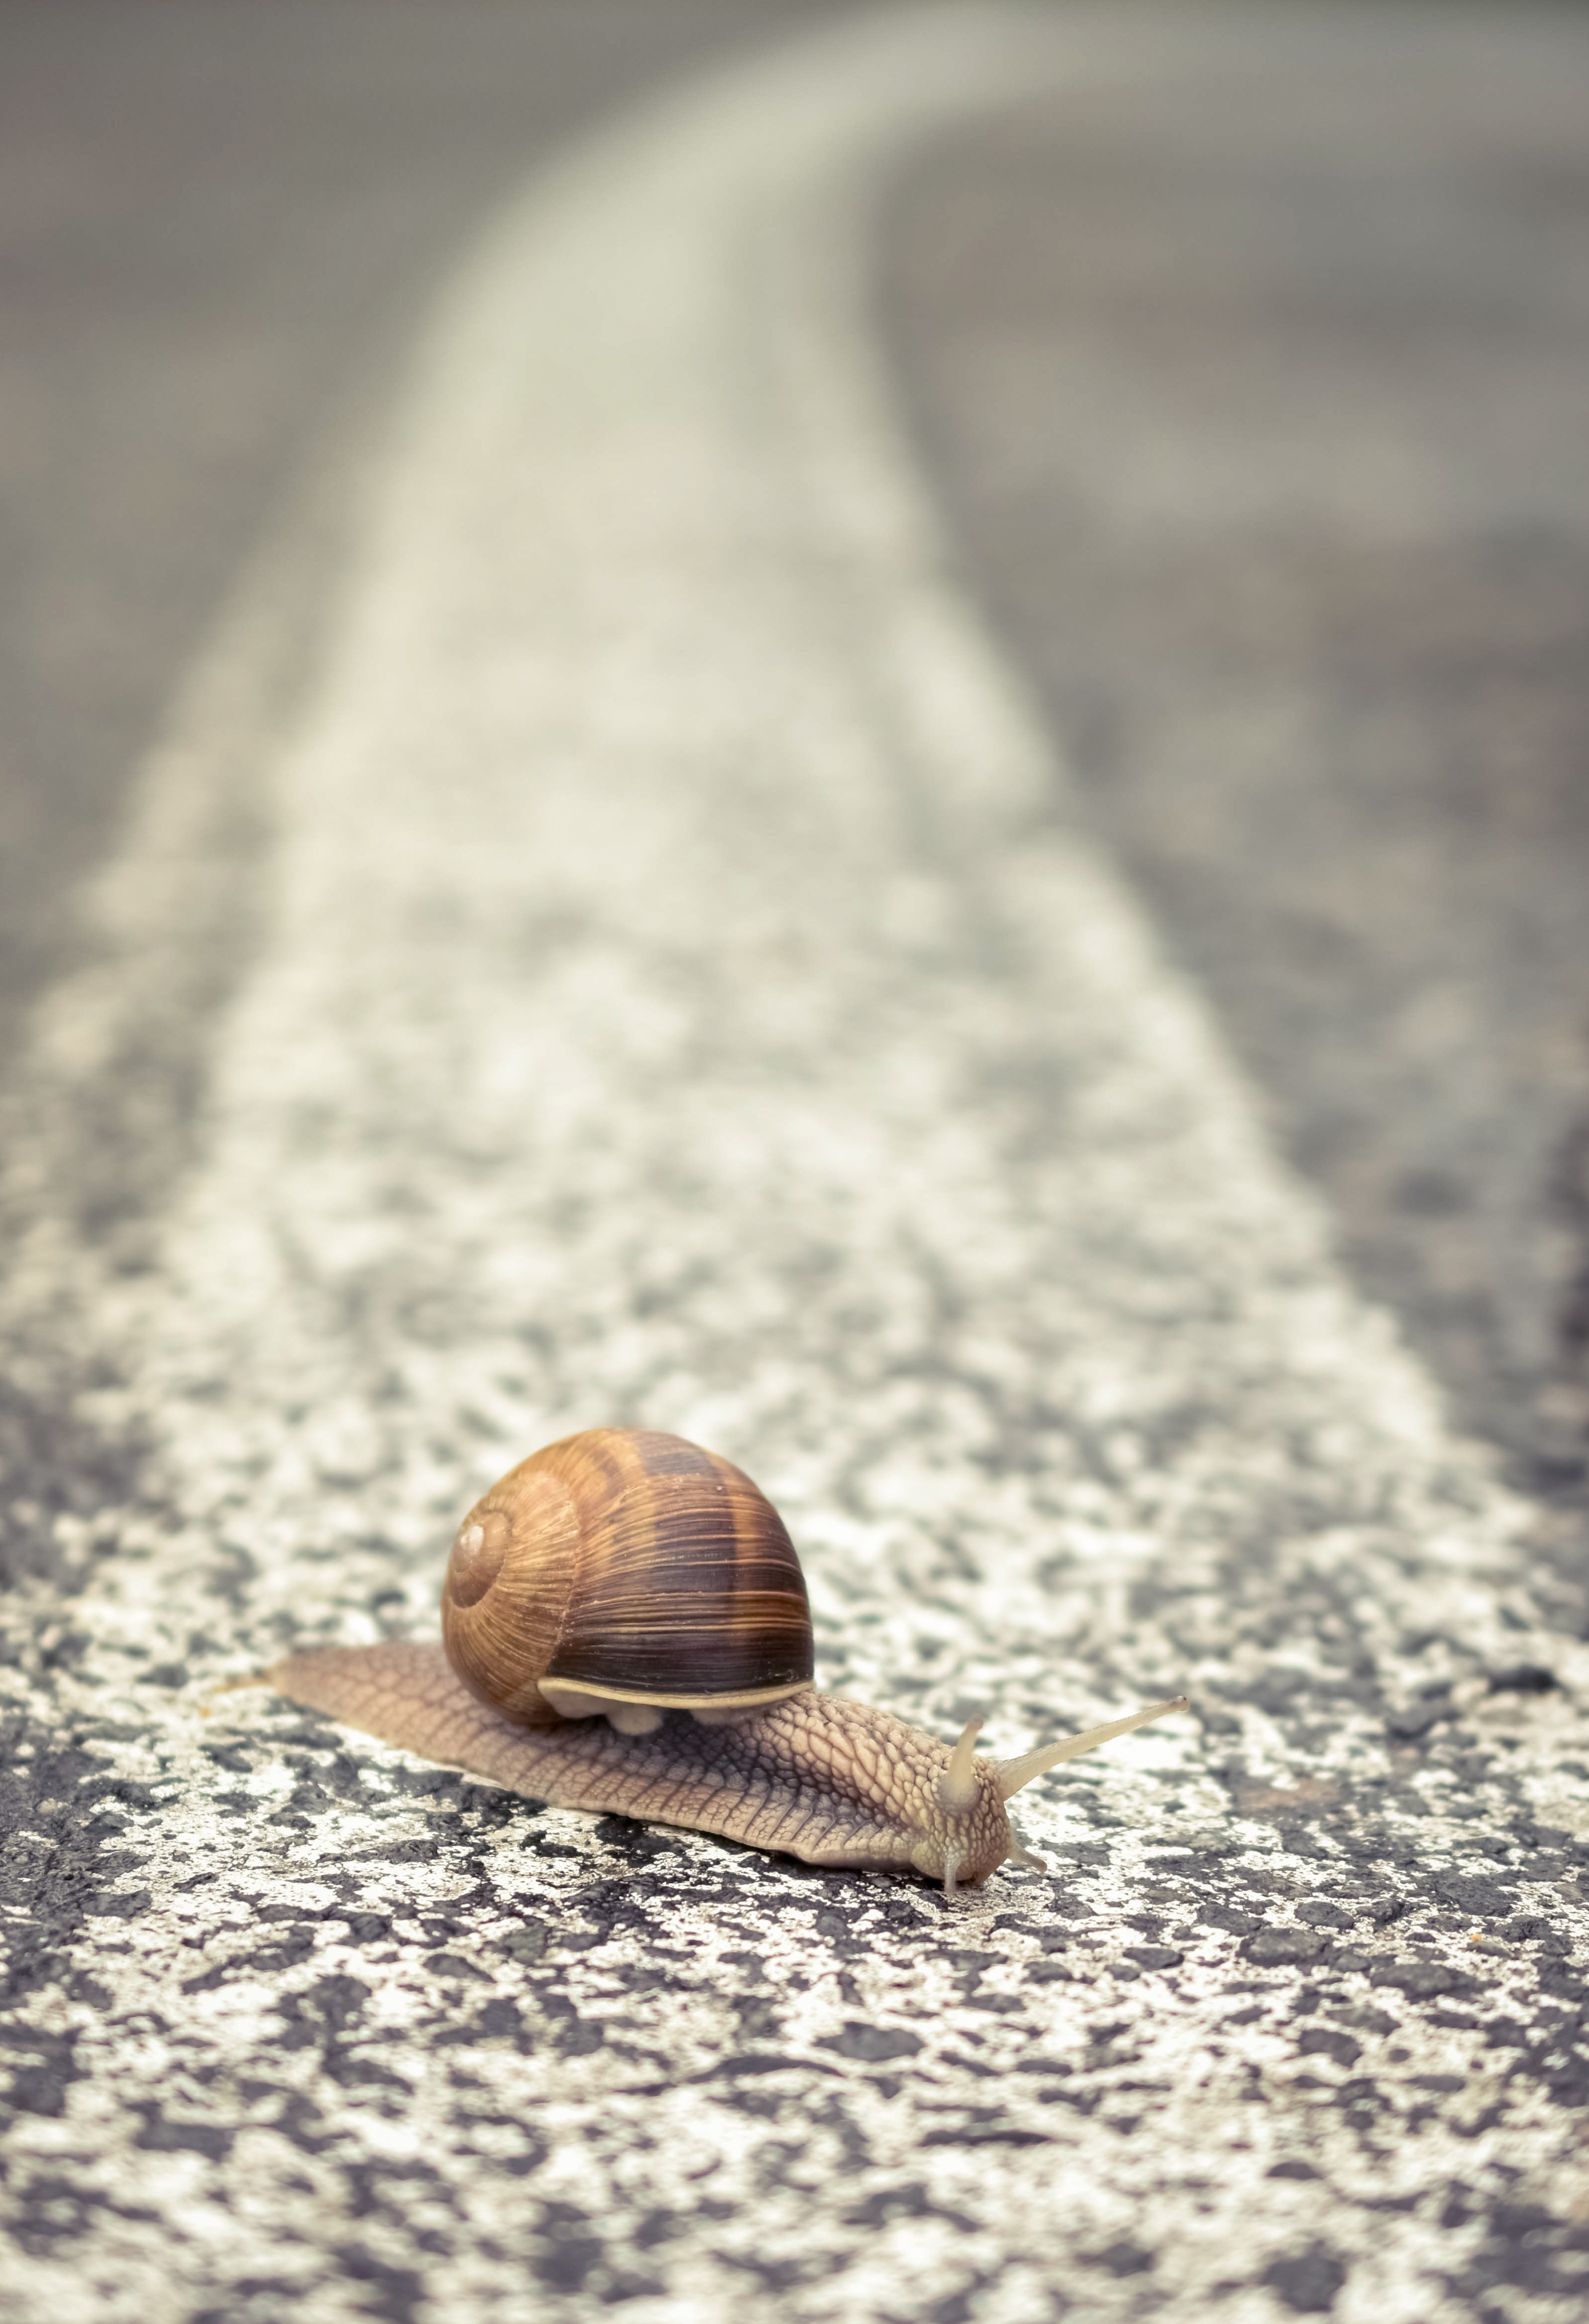
hand, sand, road, street, photography, leaf, travel, distance, macro, invertebrate, close up, snail, directions, molluscs, macro photography, snails and slugs